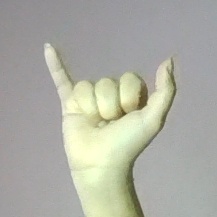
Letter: ya